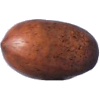
Label: Nut Pecan 1